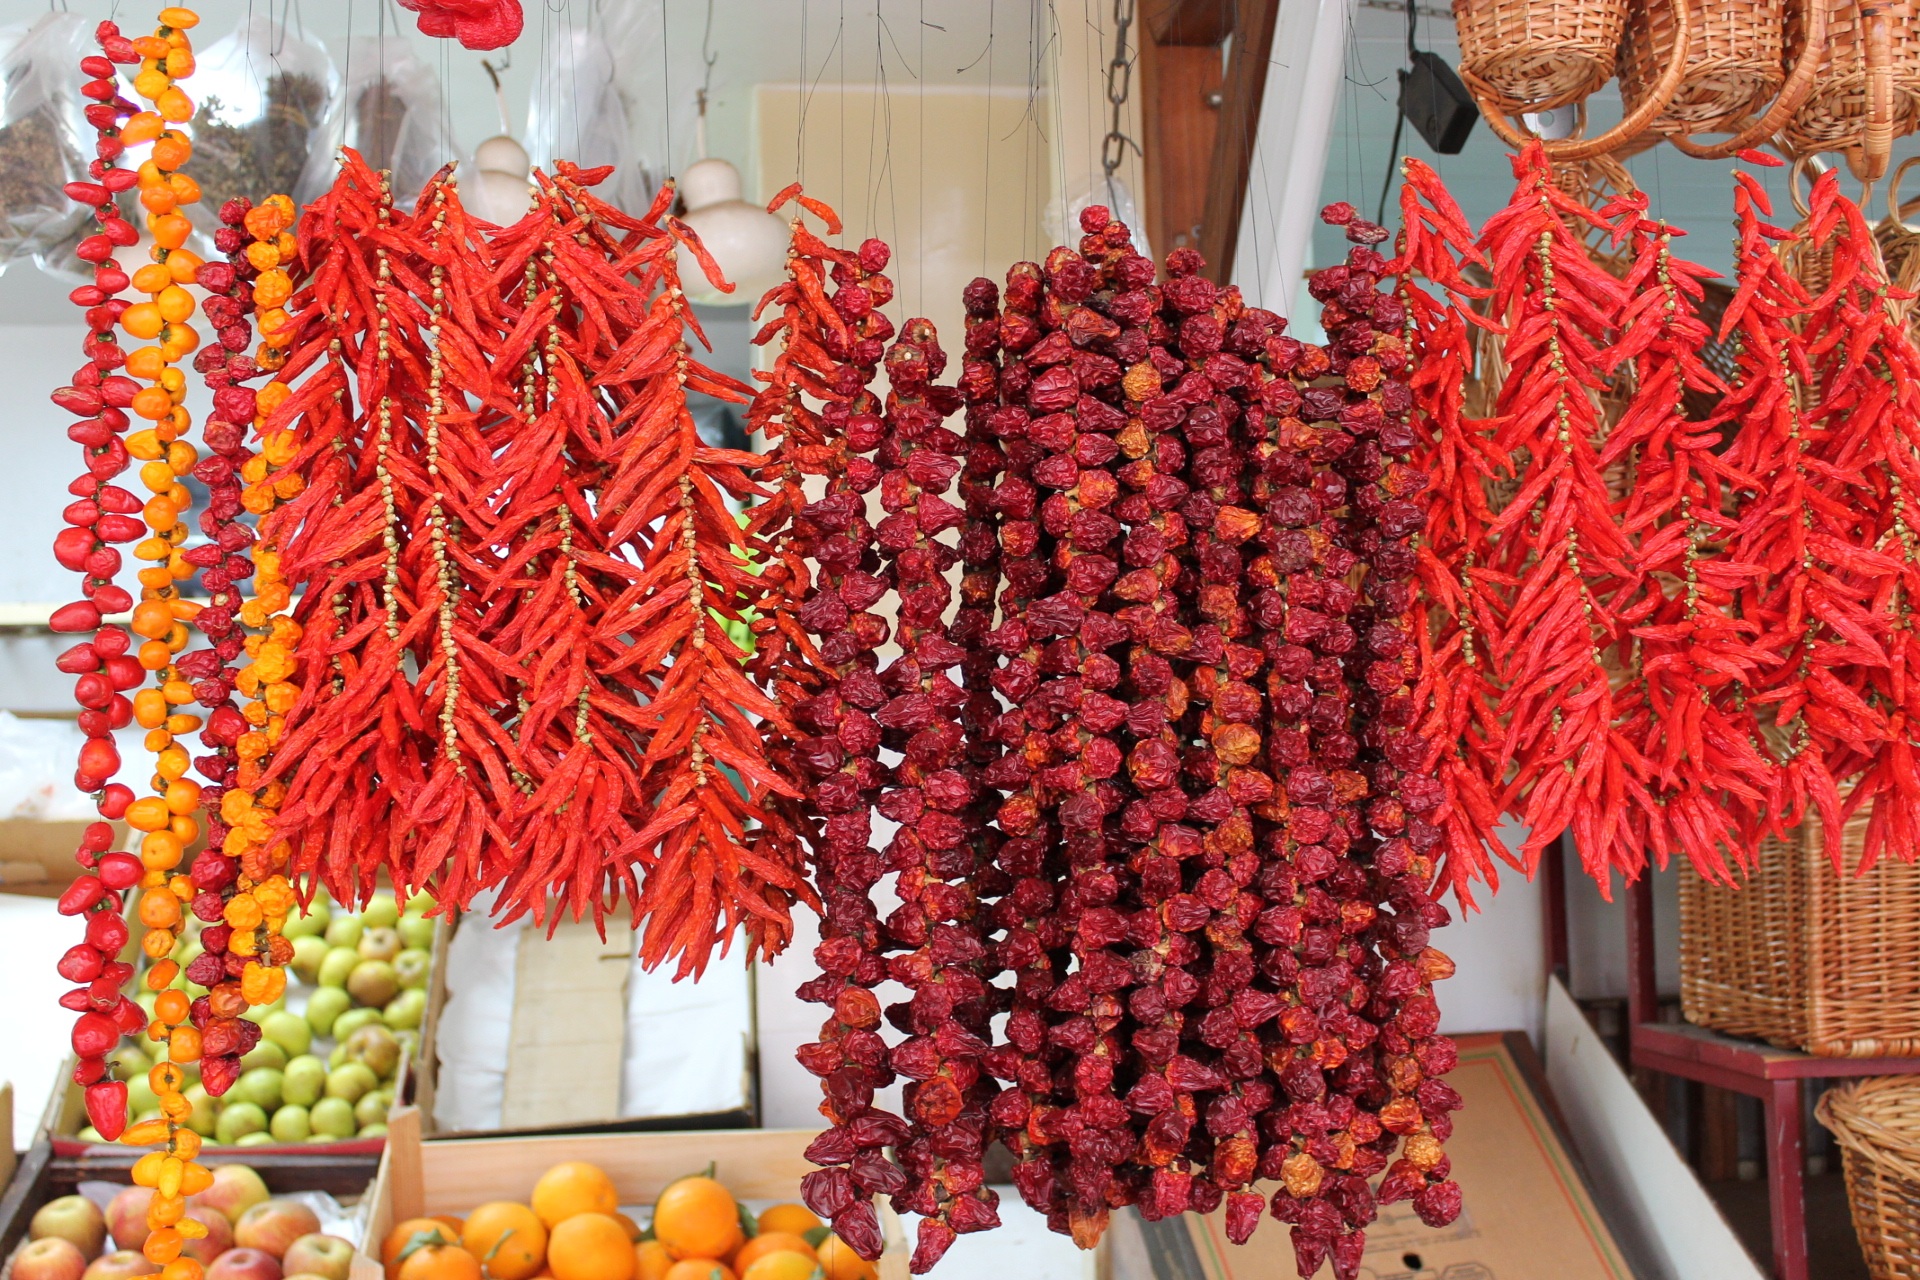
sharp, plant, flower, food, produce, vegetable, dried, floristry, madeira, flowering plant, funchal, chilis, spice market